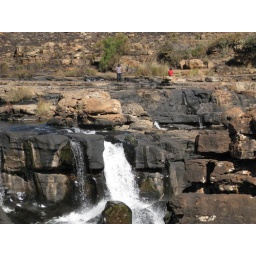
The wasserfall at Blyde canyon. The person in red to the right gives an idea of scale.